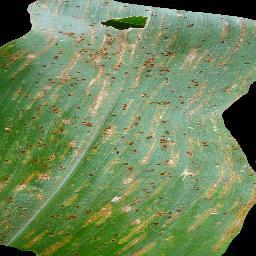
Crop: corn
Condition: (maize)_common_rust